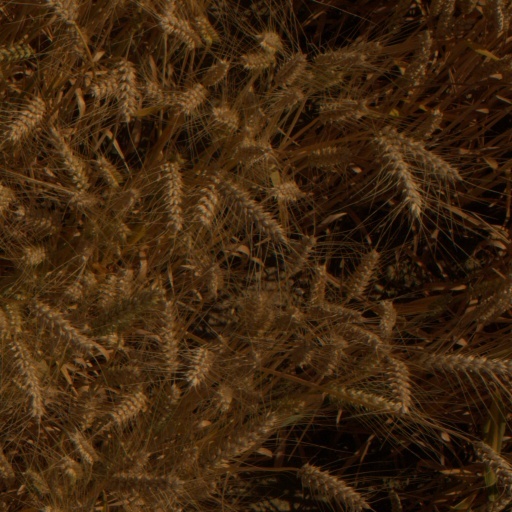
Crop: wheat